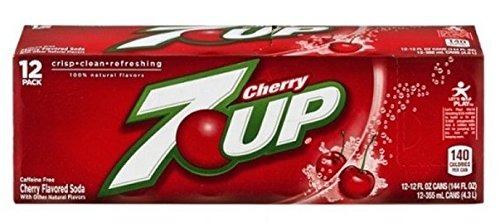
Item Name: 7 Up Cherry Soda in 12 oz cans (12 Cans)
Bullet Point: 7 Up Cherry Soda in 12 oz cans (12 Cans)
Product Description: 7 Up Cherry Soda in 12 oz cans (12 Cans)
Value: 144.0
Unit: Fl Oz

Price: 13.47